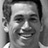
Emotion: happy